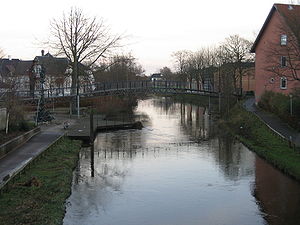
Holstebro / Galleri
Holstebro er en by i det nordlige Vestjylland, beliggende 39 km sydvest for Skive, 35 km nord for Herning og 50 km nord for Skjern og er med sine 36.643 indbyggere den største by i Holstebro Kommune. Byen ligger ved Storå og er en betydelig handelsby med et net af gågader, heriblandt Danmarks ældste permanente gågade, som er strækningen fra Store Torv til Brotorvet. Byen har en betydelig industri inden for fremstilling af fødevarer, jernvarer og maskiner, træ og møbler samt kemisk industri. I byen er Regionshospitalet Holstebro, som hører under Region Midtjylland, og en kaserne med Jydske Dragonregiment. I byen ligger endvidere Retten i Holstebro og hovedkvarteret for Midt- og Vestjyllands Politi. Den lokale nyhedsavis er Dagbladet Holstebro-Struer. Holstebro er en kulturby, kendt for bl.a. Odin Teatret, og gadebilledet er præget af en række moderne skulpturer og kunstværker.